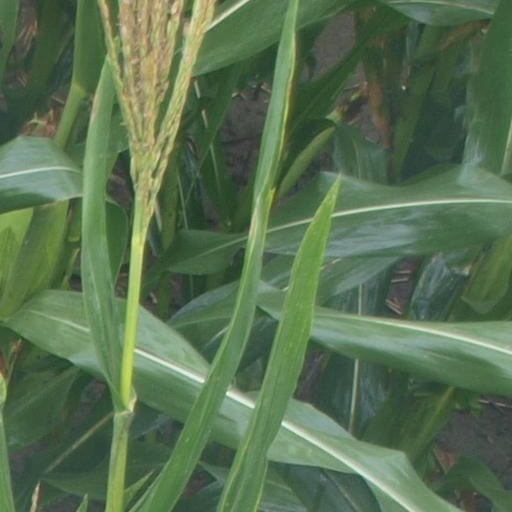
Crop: maize; corn